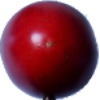
Label: tamarillo